Fargo City Detention Hospital

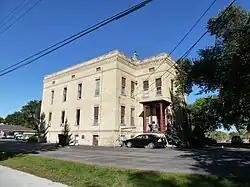

Fargo City Detention Hospital is a building in Fargo, North Dakota, United States, that was built in 1910. The hospital was designed as a place to sequester people afflicted with contagious disease.